History of the South Island line and West Island line

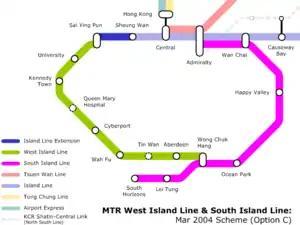
Alignment of 2004 Revised Alignment Scheme. This is by far the most publicised scheme. Option C serves the most but also costs the most.

The corporation handed in the Revised Alignment Scheme in March 2004. South Island line runs from South Horizons to Admiralty in the scheme, still having three alignment options. West Island line in the previous proposal was separated into two parts: the northern part of which became an extension to Island line, and the southern part which remained a line of its own.